D.C. sniper attacks

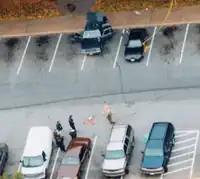
The rest area in which Muhammad and Malvo were captured; the blue 1990 Chevrolet Caprice driven by them is at the upper left with its doors open.

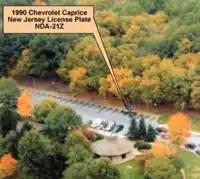
A second aerial view of the rest stop.

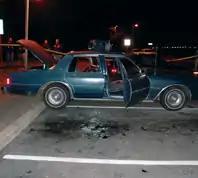
The blue 1990 Chevrolet Caprice driven by Muhammad and Malvo, at the rest area where they were captured. Glass shards on the ground are a result of the shattering of the car's windows during the arrest.

The crime spree came to a close at 3:15 a.m. on October 24, 2002, when Muhammad and Malvo were found sleeping in their car at a rest stop off Interstate 70 near Myersville, Maryland, and were arrested on federal weapons charges. Police were tipped off by two 911 calls from refrigerator mechanic Whitney Donahue at the rest stop. Four hours earlier, Montgomery County police chief Charles Moose had relayed this cryptic message to the sniper: "You have indicated that you want us to do and say certain things. You have asked us to say, 'We have caught the sniper like a duck in a noose.' We understand that hearing us say this is important to you". Moose asked the media "to carry the message accurately and often." This statement may refer to a Cherokee fable.